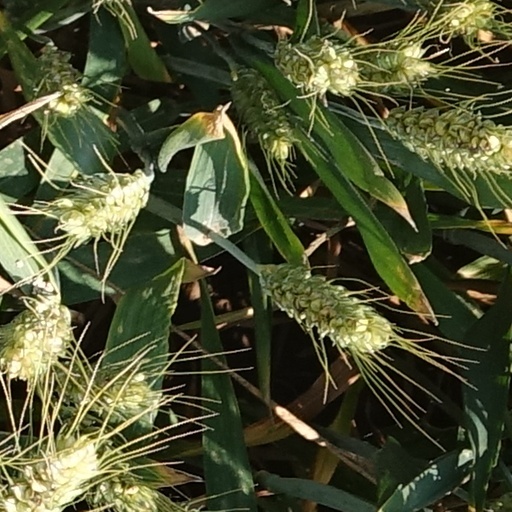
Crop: wheat